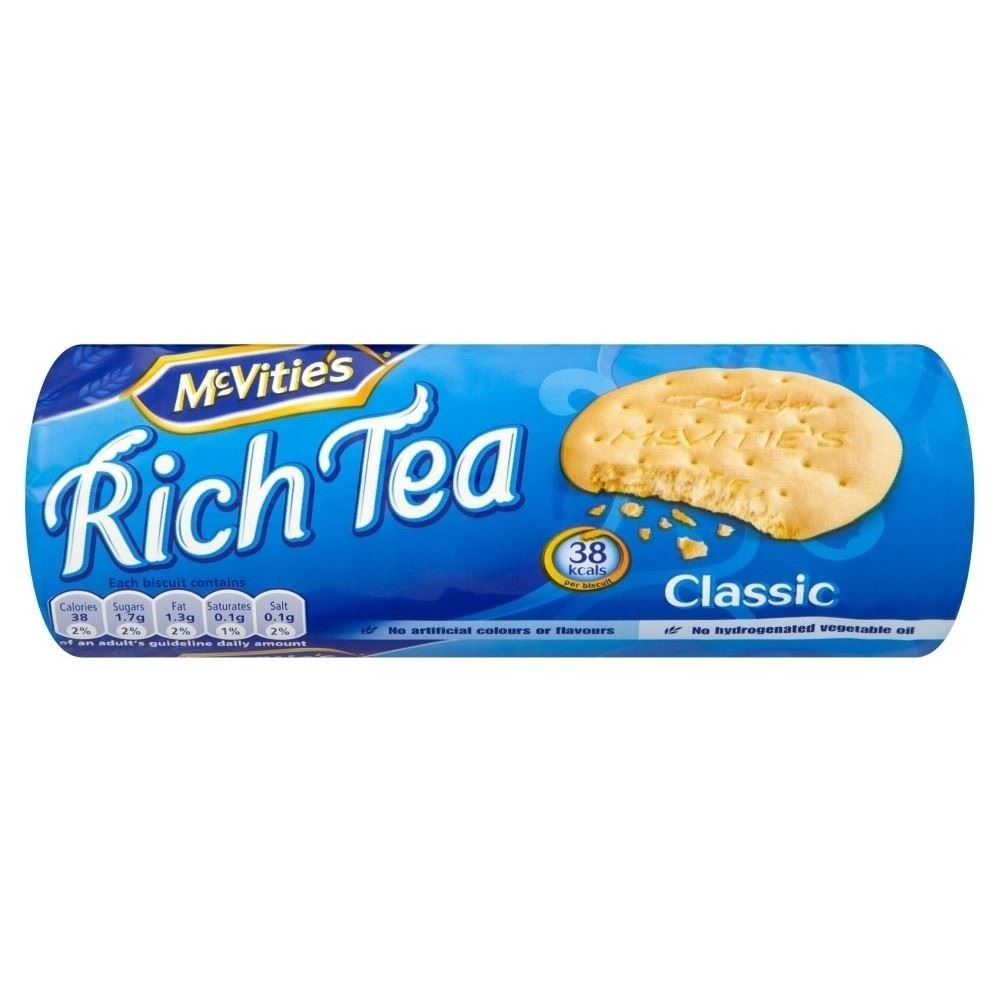
Item Name: McVitie's Classic Rich Tea Biscuits (200g) - Pack of 2
Value: 2.0
Unit: Count

Price: 9.8